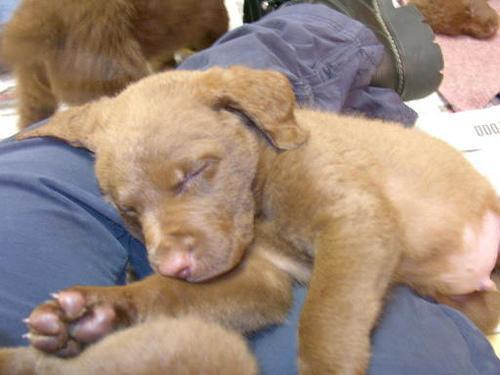
Chesapeake_Bay_retriever